Japan–Netherlands relations

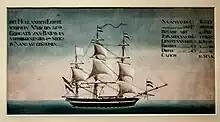
Dutch ship arriving in Nagasaki in 1818

Japan–Netherlands relations are the bilateral relations between Japan and the Netherlands. Relations between Japan and the Netherlands date back to 1609, when the first formal trade relations were established.